Donovan Mitchell

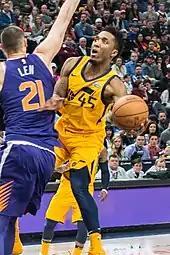
Mitchell playing for Utah Jazz in 2018

Mitchell was drafted by the Denver Nuggets with the 13th overall pick in the 2017 NBA draft only to be traded to the Utah Jazz for the 24th pick (Tyler Lydon) and Trey Lyles. On July 5, 2017, Mitchell signed a four-year rookie scale contract with the Jazz. On July 11, 2017, Mitchell signed a multi-year shoe deal with Adidas. Later that day, Mitchell scored 37 points against the Memphis Grizzlies in the 2017 NBA Summer League in Las Vegas, the most by any player during the 2017 NBA Summer League. In his NBA debut on October 18, 2017, Mitchell registered 10 points and four assists against the Denver Nuggets. On December 1, 2017, he scored a career-high 41 points in a 114–108 win over the New Orleans Pelicans. He set the Jazz scoring record for a rookie and became the first NBA rookie to score 40 points in a game since Blake Griffin in 2011. He surpassed Darrell Griffith's team-record 38 in 1981. Mitchell also became the seventh rookie in franchise history to have a 30-plus point game, as well as the first to have a 40-plus point game. On January 4, 2018, Mitchell was named the Western Conference Rookie of the Month for December 2017 after averaging 23.1 points, 3.4 assists, 3.2 rebounds, and 1.8 steals in 34.3 minutes per game during the month of December. On January 15, 2018, Mitchell surpassed Karl Malone's franchise record for most 20+ points games during a rookie season when he had his 19th 20+ point game. On February 2, 2018, Mitchell recorded his second 40-point game of his rookie season against the Phoenix Suns, becoming the first rookie guard to notch two 40-point games since Allen Iverson in 1996–97. On February 5, 2018, Mitchell was named by the NBA as an injury replacement for Orlando Magic forward Aaron Gordon (strained left hip flexor) for the 2018 NBA Slam Dunk Contest. He won the contest scoring a 48 and 50 in the first round, then a 50 and 48 in the final round being the first rookie to win the contest since Zach LaVine. On March 1, 2018, Mitchell was named as the Western Conference Rookie of the month for the third time that season for games played in February. On April 10, he set a rookie record for most three-pointers in a season with 186 three-pointers during a 119–79 win over the Golden State Warriors. On April 12, at the end of the regular season, Mitchell was named Western Conference Rookie of the Month for March and April.